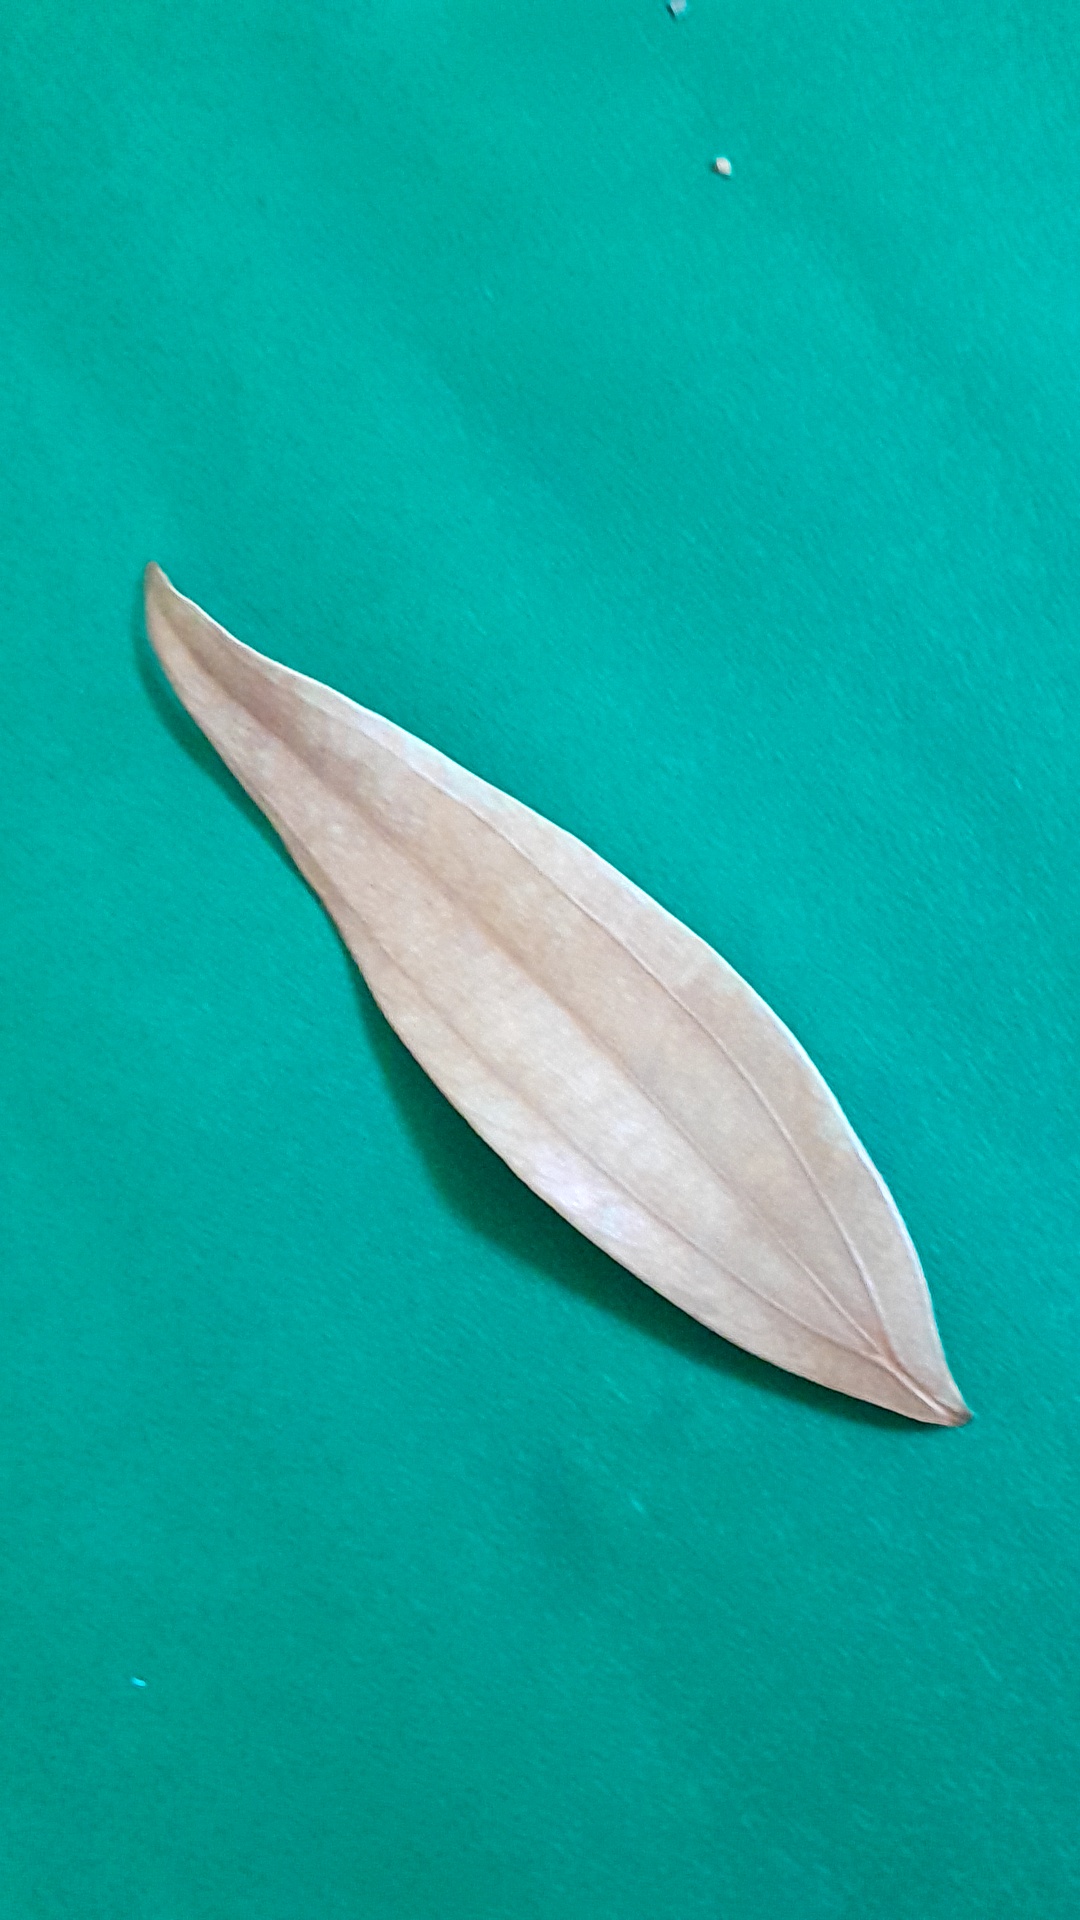
Label: Dry Leaf